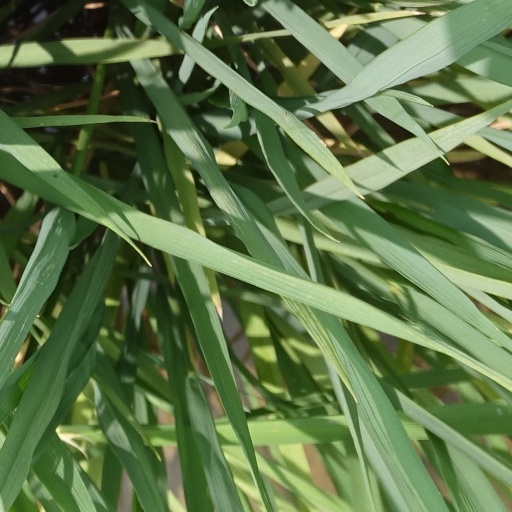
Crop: rice